Madan Singh Kasana

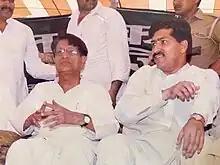
Bhaiya with Union Agriculture Minister Chaudhary Ajit Singh (Uttar Pradesh CM Krishan Pal Malik standing at far left)

He was first elected as an MLA from Khekada in 1991, while jailed in Sitapur. Afterwards, Bhaiya was escorted in a police bus along with a security convoy of 20 police vehicles and 103 Uttar Pradesh Police personnel from jail to Vidhan Bhawan, Lucknow for the legislative oathtaking ceremony. Around 2,000 to 3,000 of his supporters surrounded the police convoy when it was leaving the jail, which caused it to be stuck for more than half an hour, leading to a tense situation. Extra police personnel were preparing to disperse the crowds with a lathi charge, but upon sensing the delicate situation, the jailer K. P. Singh Kairon asked Bhaiya to tell his supporters to disperse peacefully and let the convoy pass, which he did. Afterwards, Bhaiya travelled to Lucknow and was sworn in.